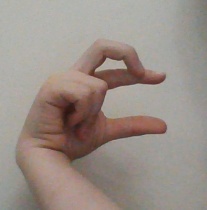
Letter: thal